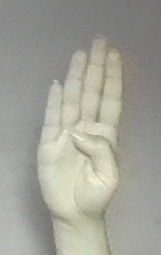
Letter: kaaf